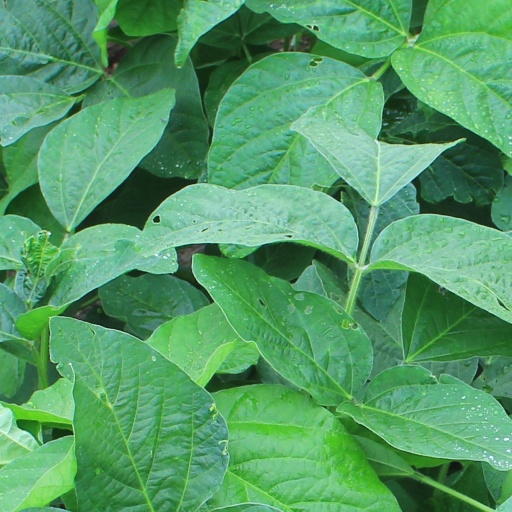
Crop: soybean